Ben Townley

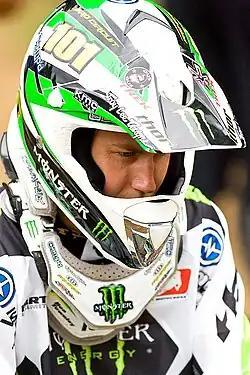
Monster Energy Pro Circuit Kawasaki rider Ben Townley prepares before the 2007 Washougal motocross national.

In 2004, riding the prototype KTM 250-SXF four stroke, Townley won the MX2 World Championship over teammates future champ Antonio Cairoli and teammates Tyla Rattray and Marc DeReuver. Townley had reached a new level of speed and endurance, winning nearly every race when his prototype machine did not fail.